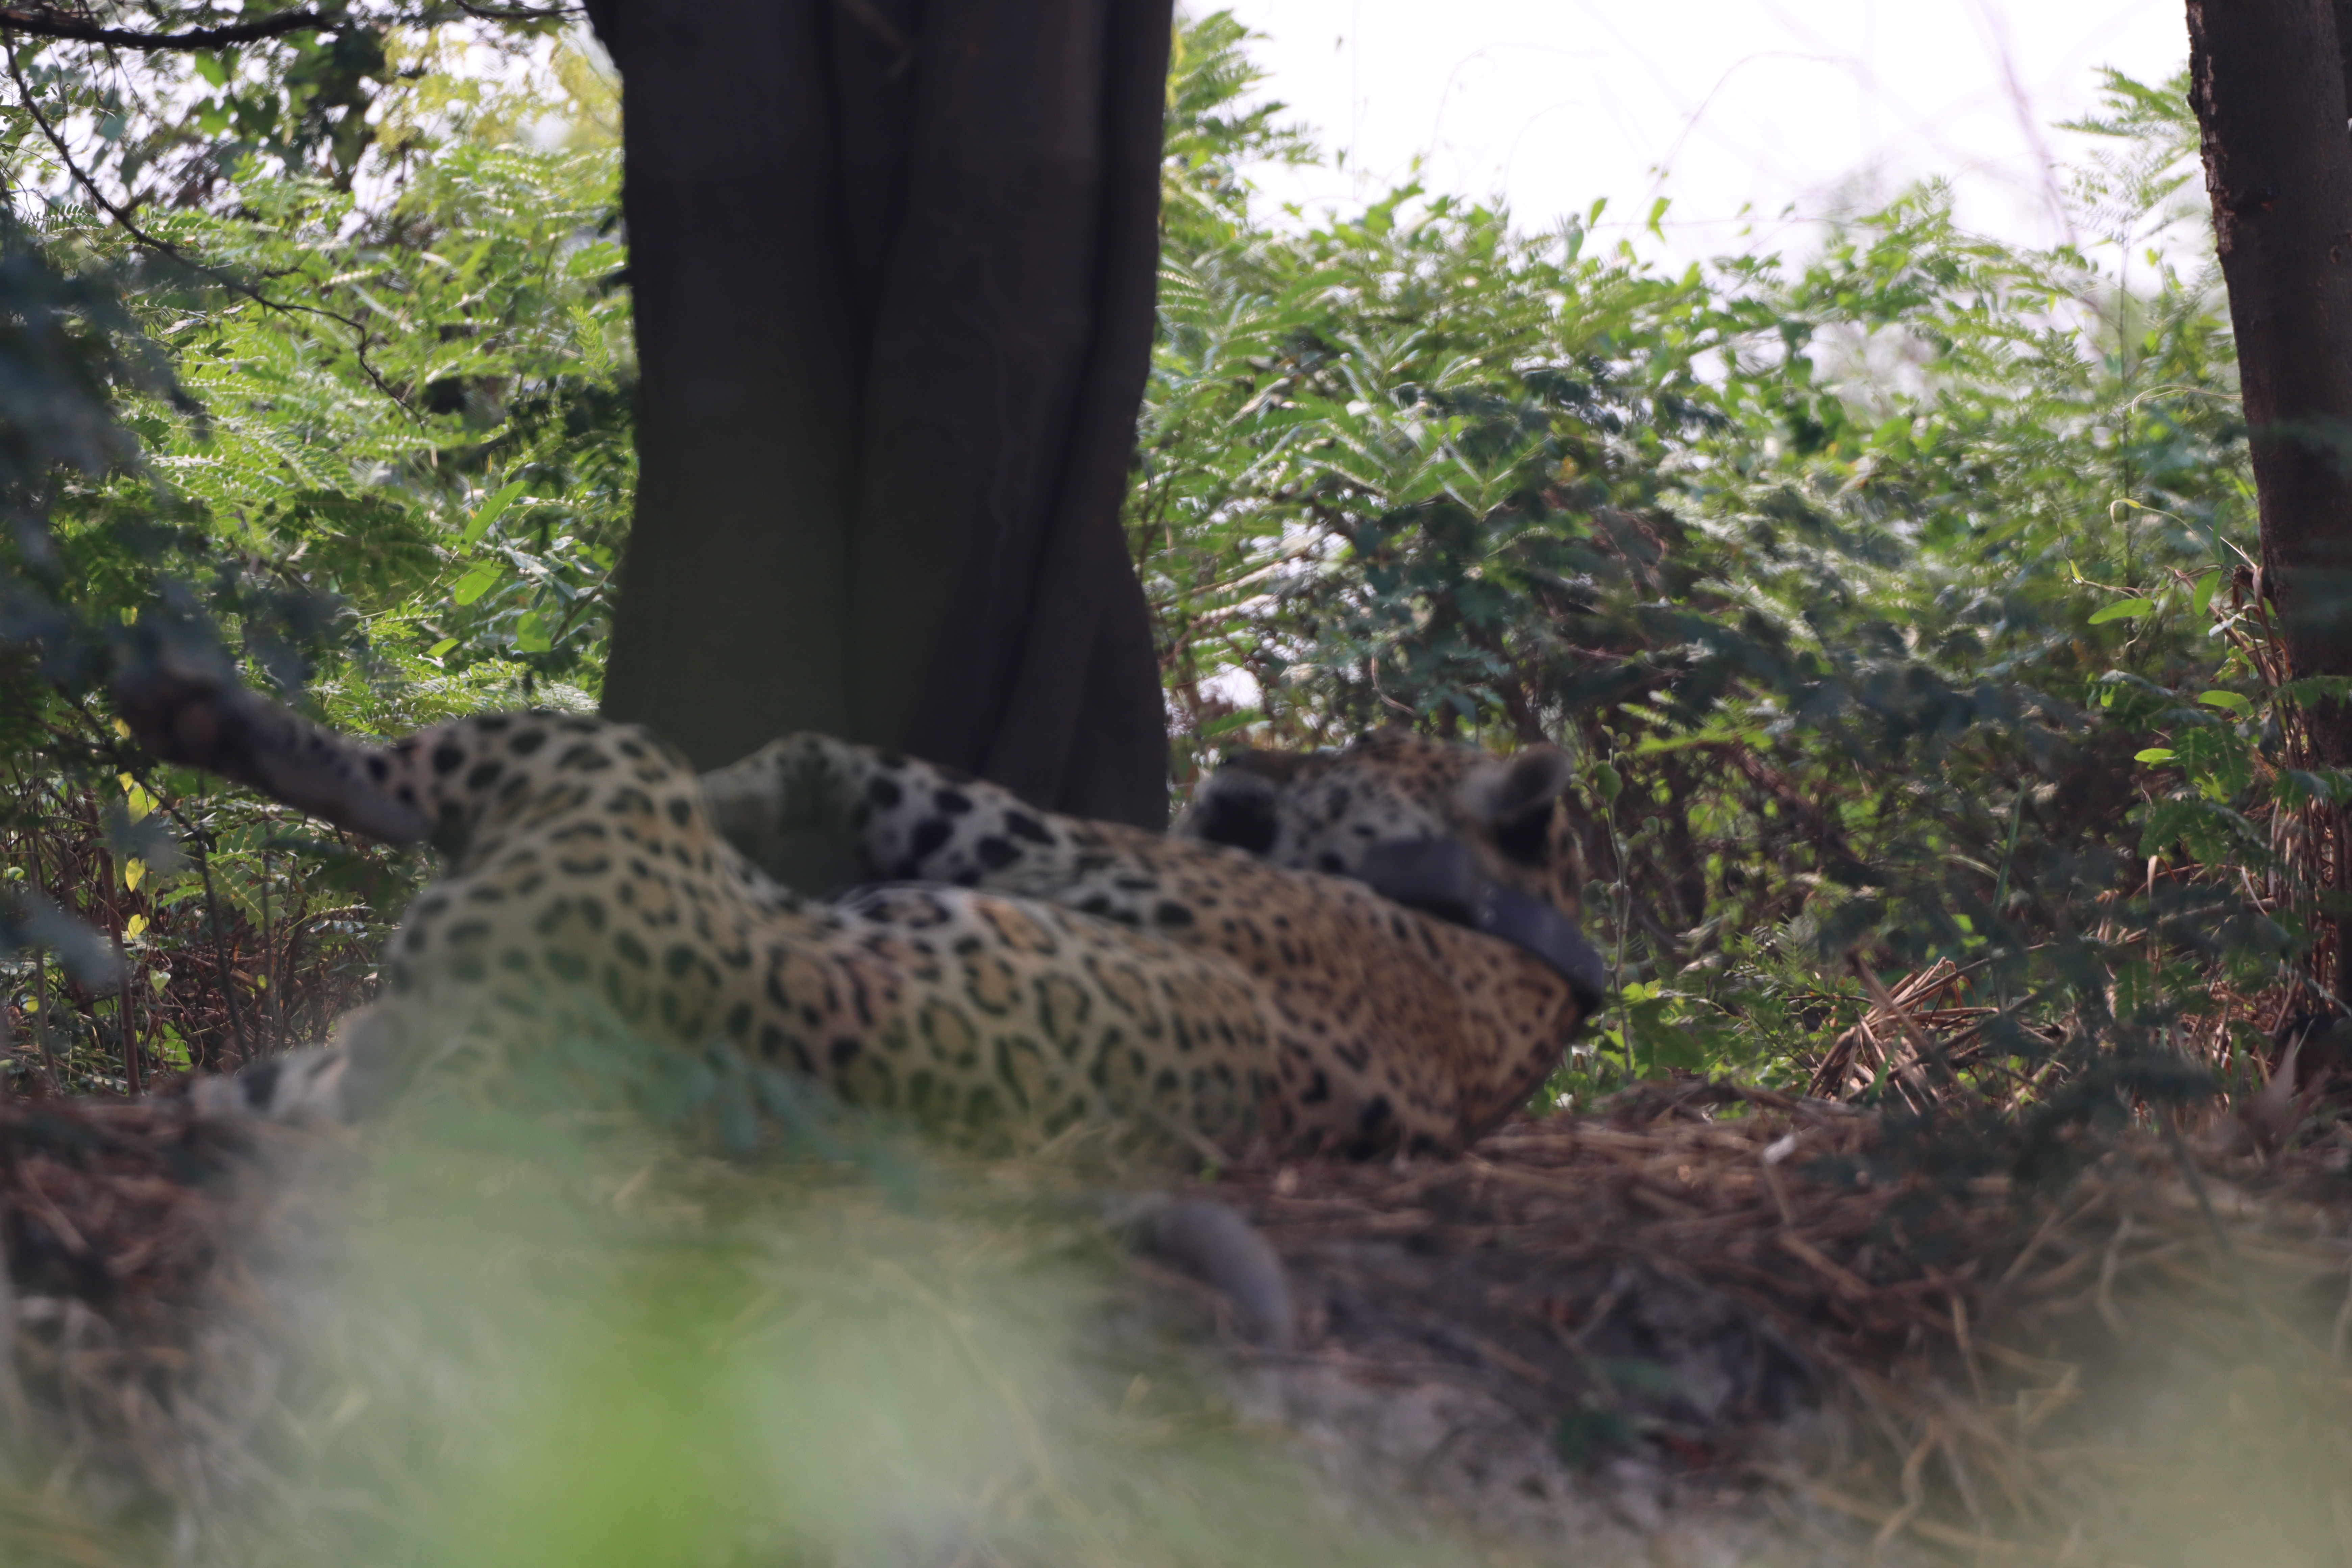
Jaguar: Ousado